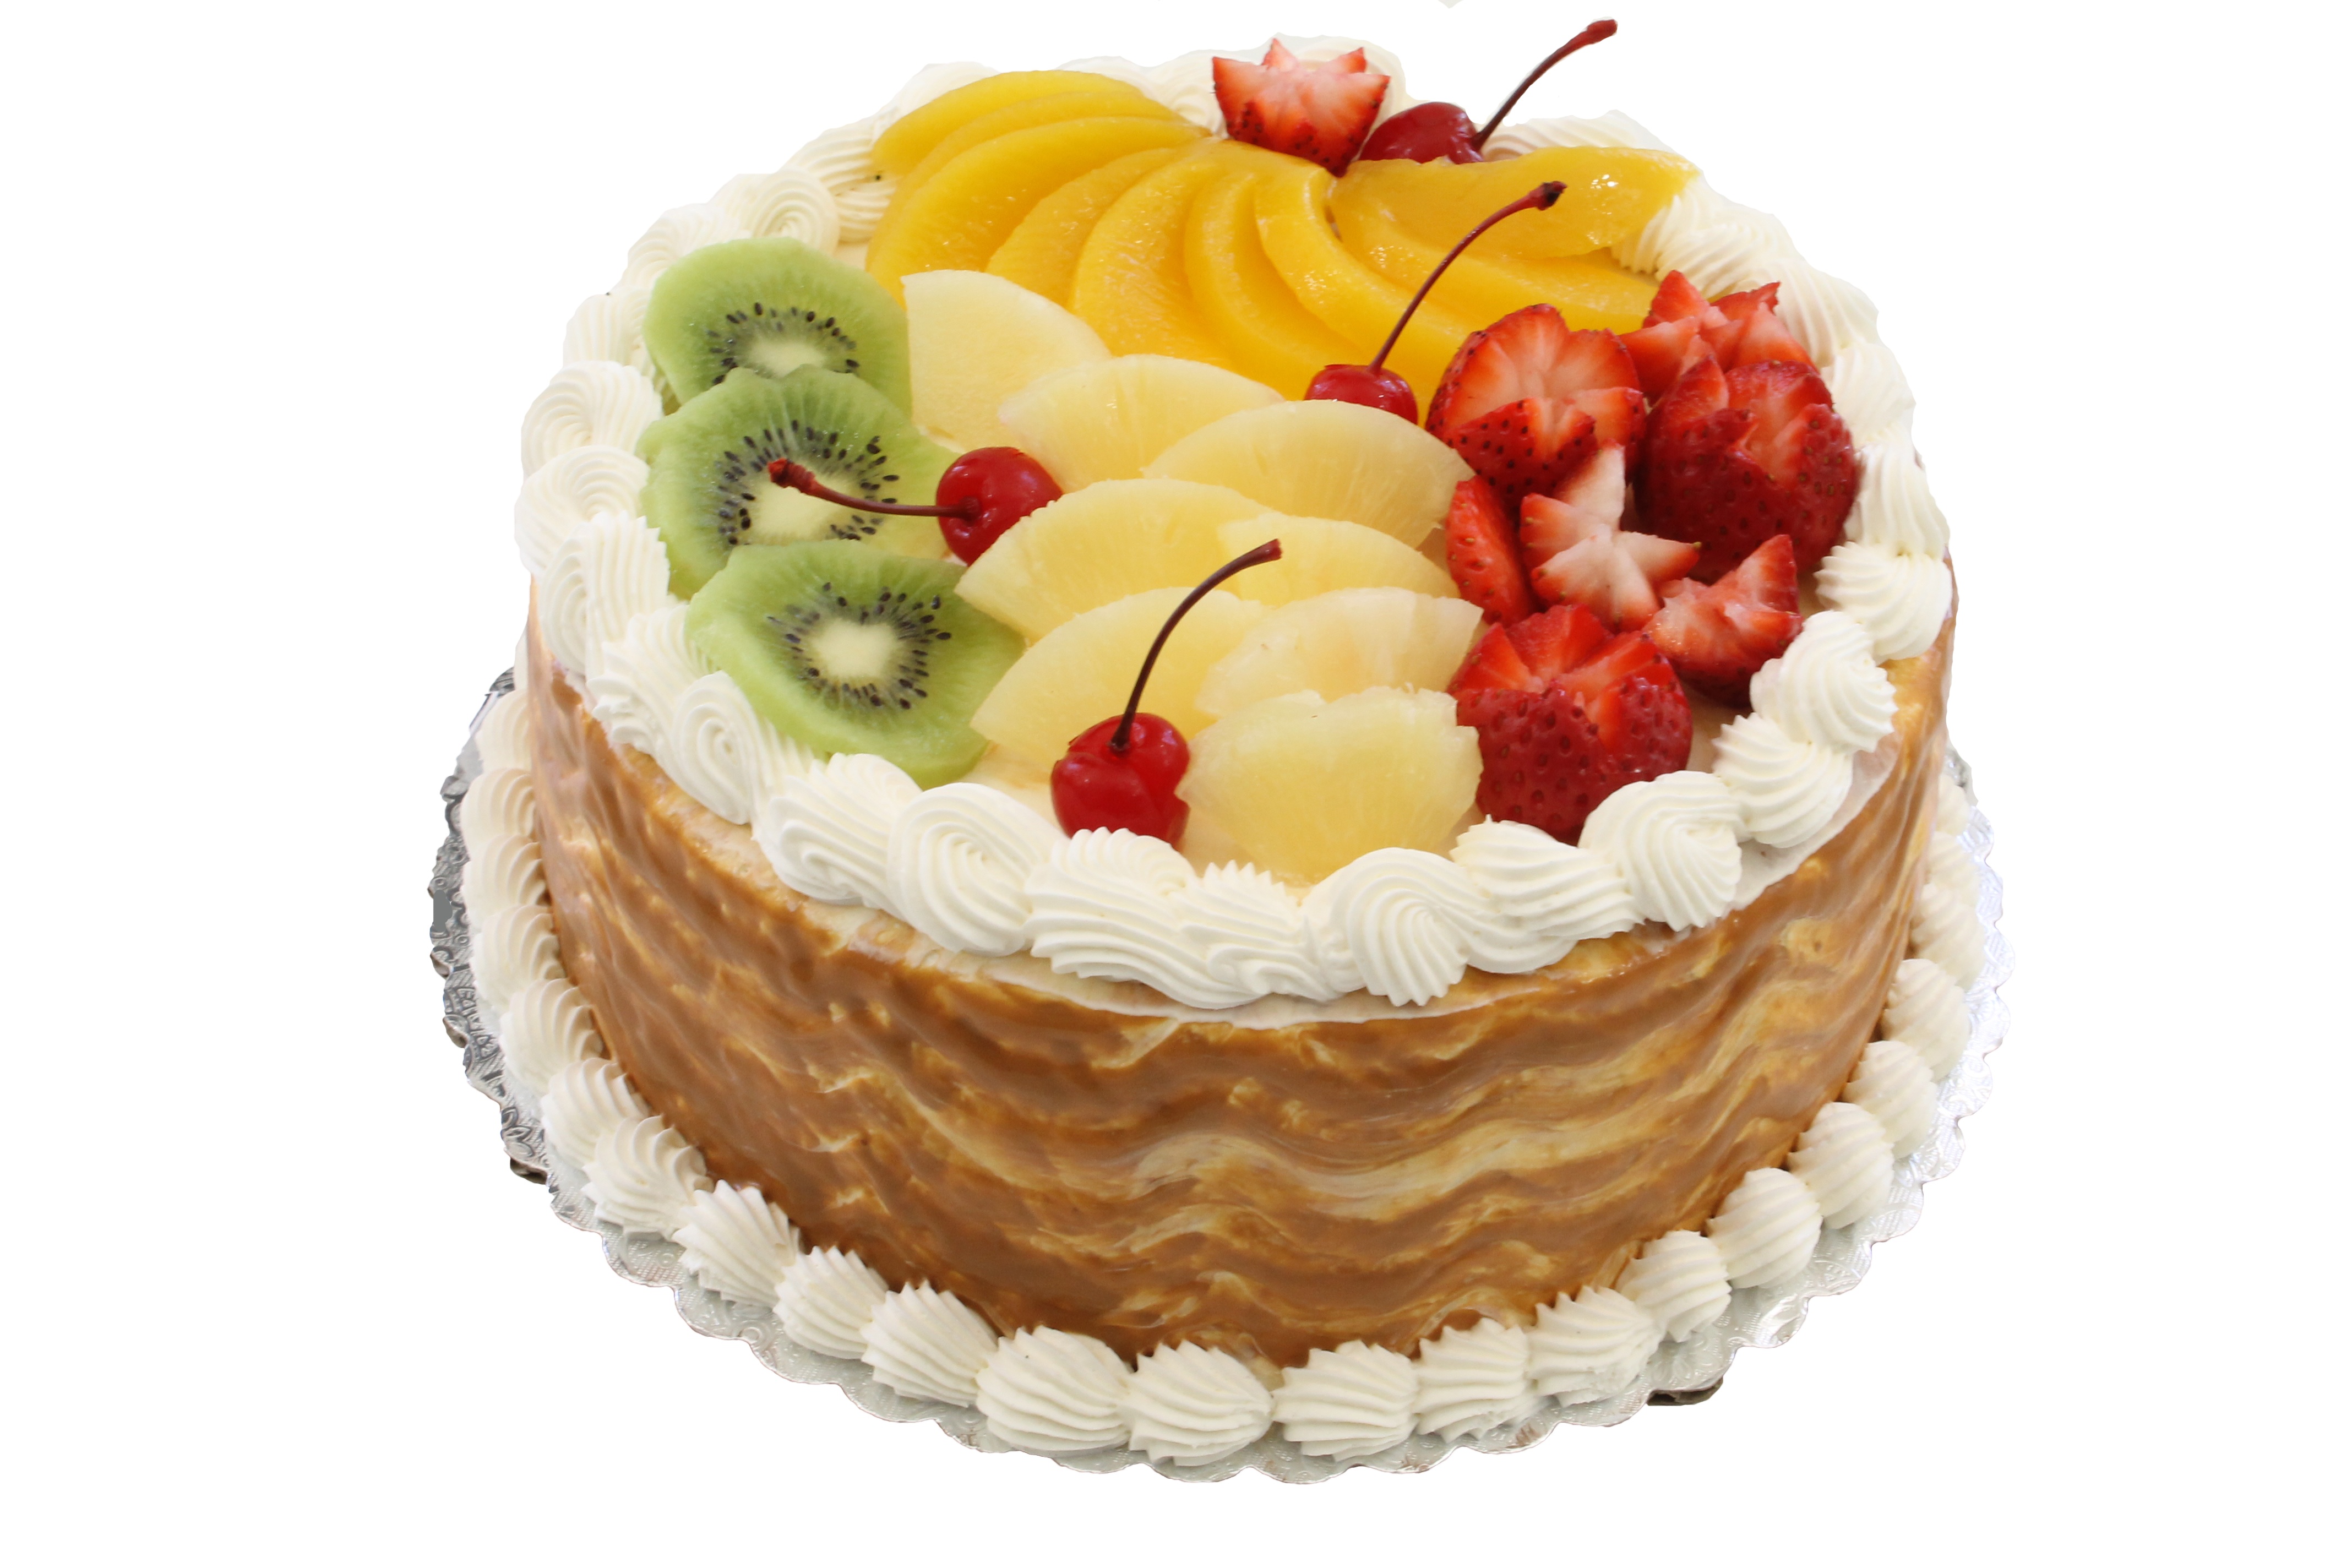
fruit, dish, food, produce, baking, dessert, cuisine, delicious, cake, bakery, baked, whipped cream, icing, birthday, baked goods, torte, buttercream, cake decorating, pavlova, cream pie